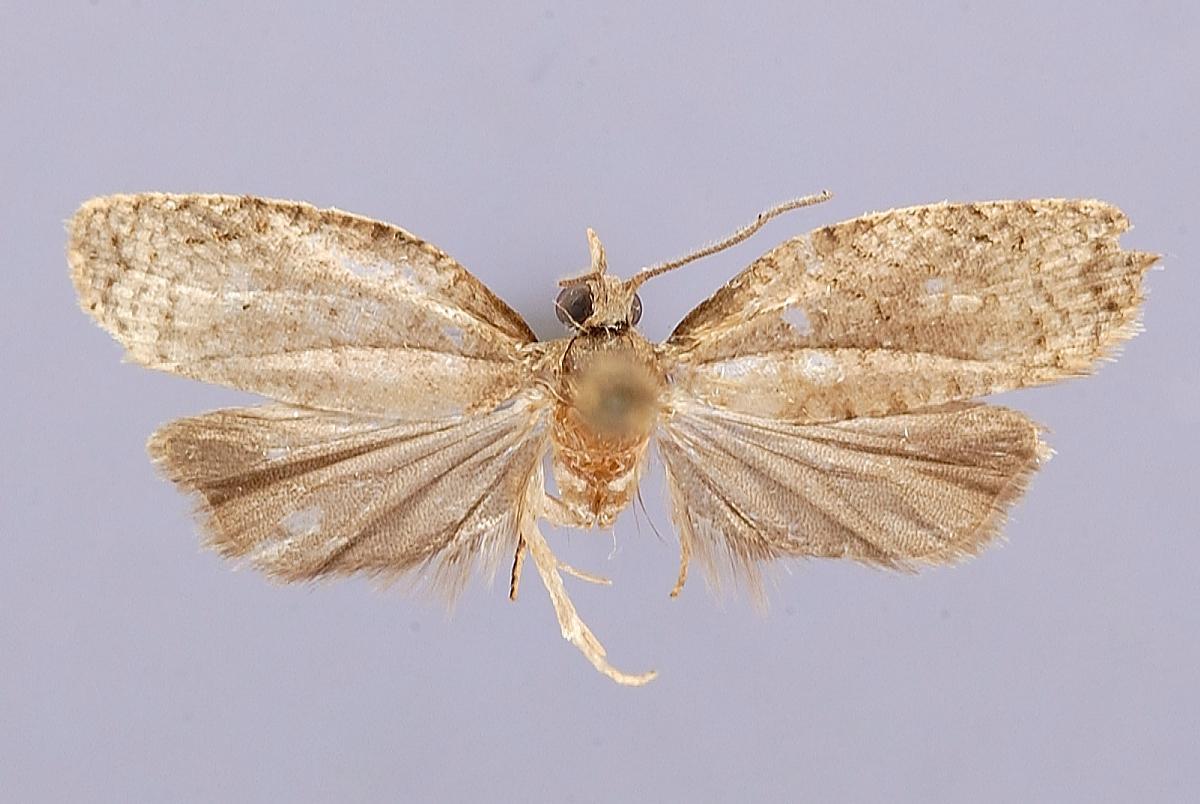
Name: Dichelopa hadrotes
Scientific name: Dichelopa hadrotes Clarke, 1986
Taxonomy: Animalia, Arthropoda, Insecta, Lepidoptera, Tortricidae
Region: J. Clarke
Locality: Nuku Hiva, Tunoa Ridge, Marquesas Islands, French Polynesia, France
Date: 23 Jan 1968